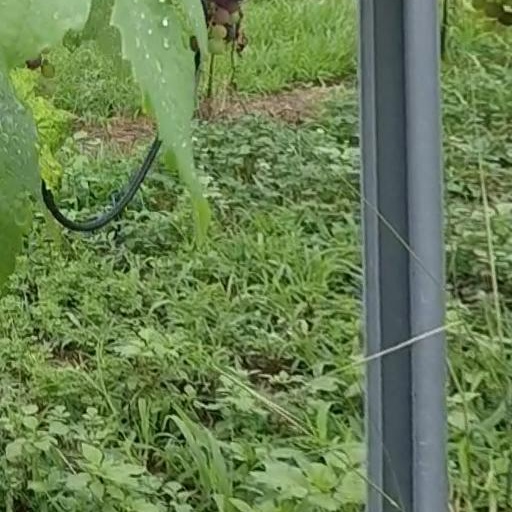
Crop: grape